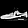
Label: Sneaker